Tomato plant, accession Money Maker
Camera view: horizontal (90 deg, fisheye); turntable rotation: 180 degrees
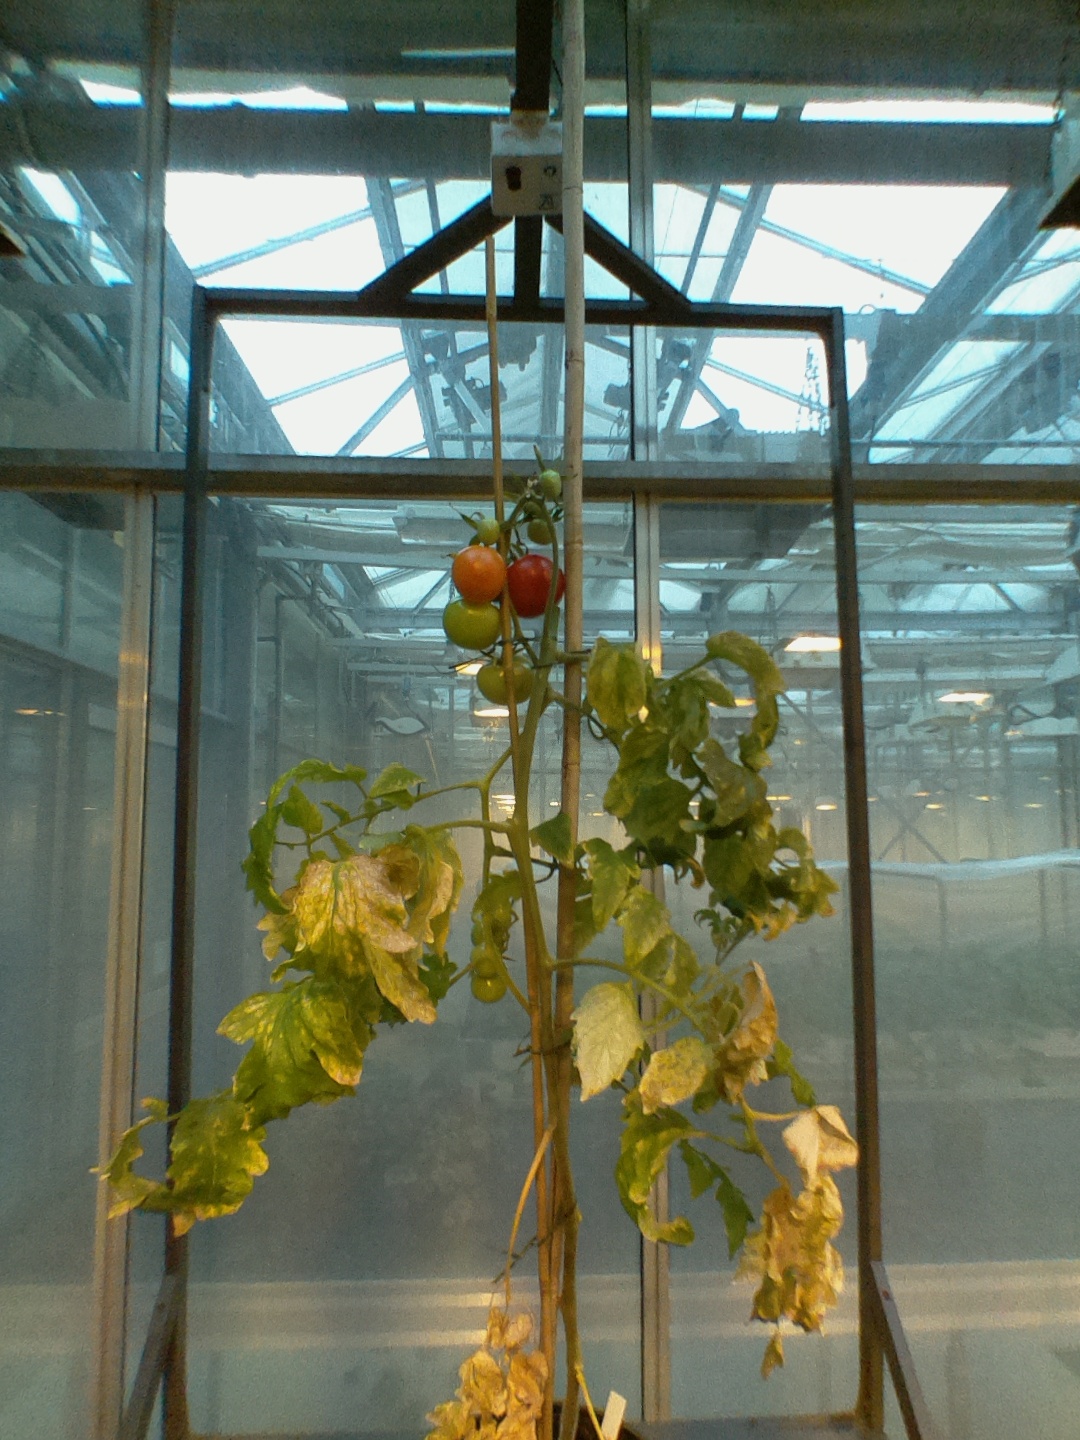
BBCH growth stage 81: 10%-20% of fruits show typical fully ripe color